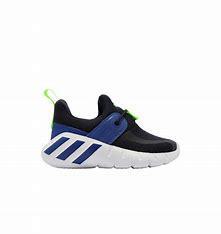
Brand: adidas
Model: Rapidazen I